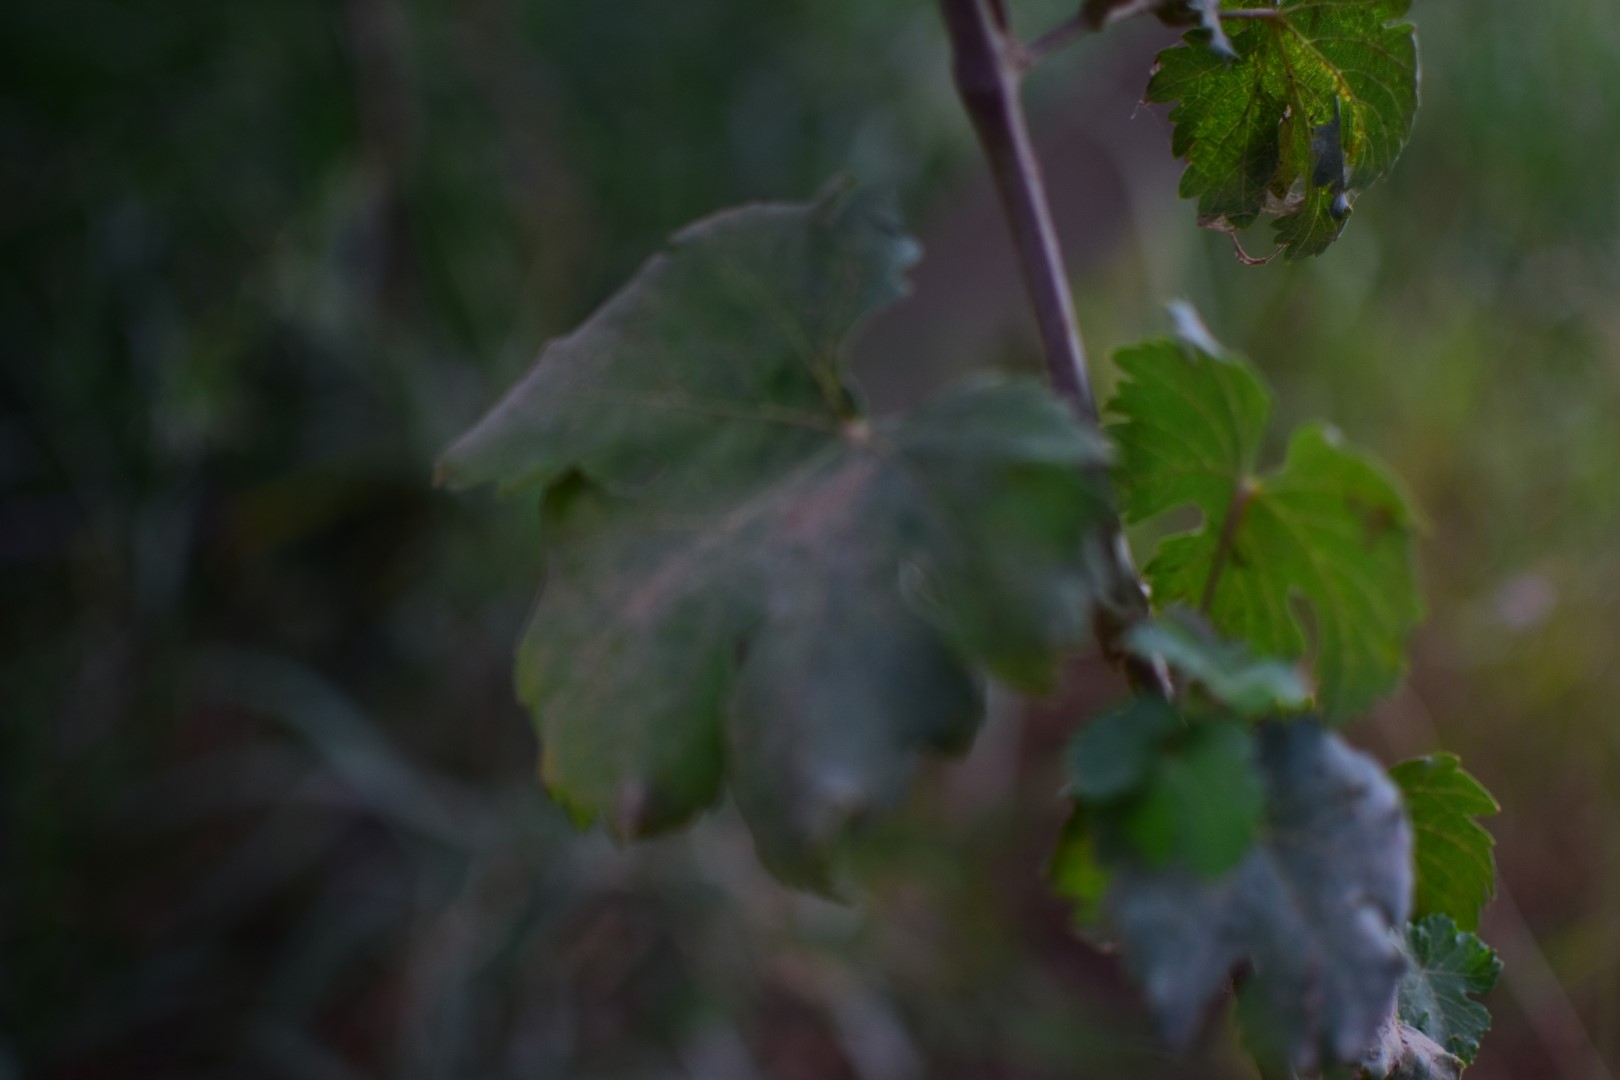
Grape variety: Aswud Balad